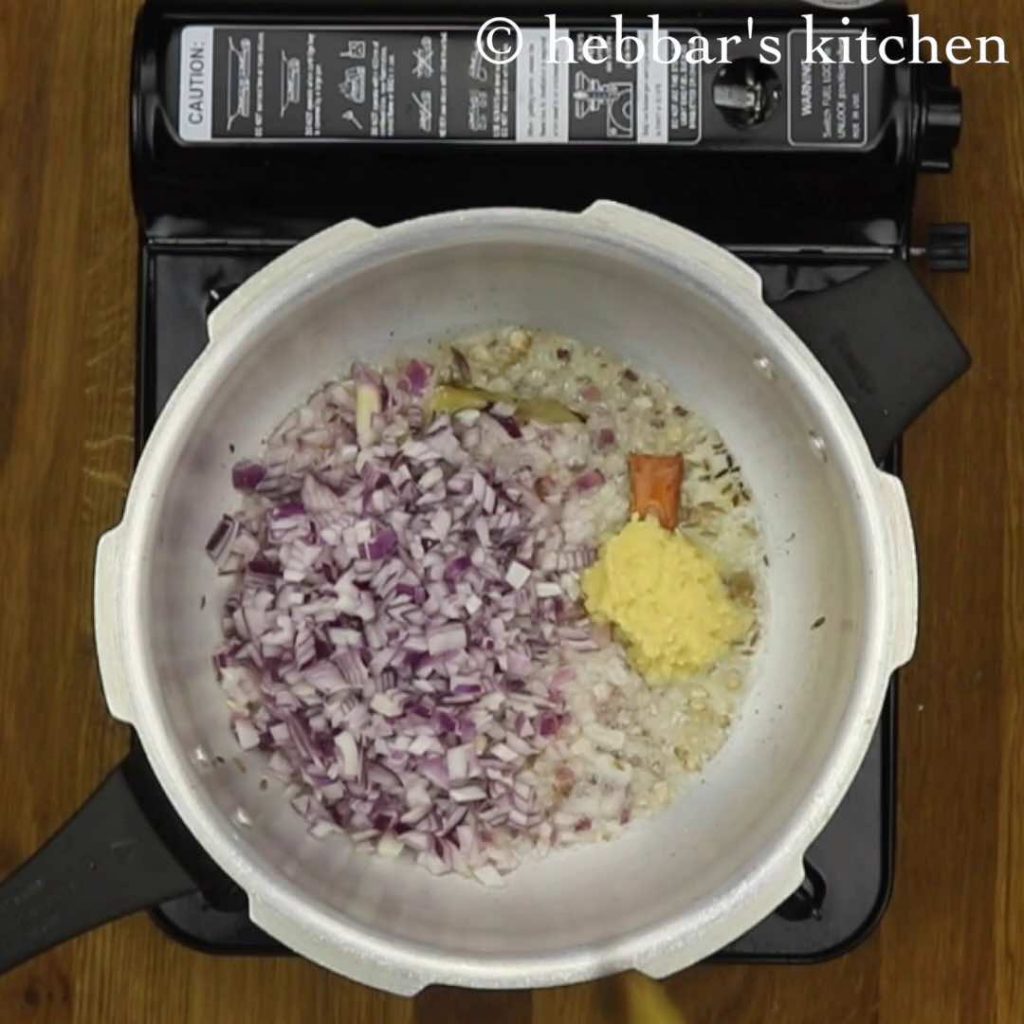
Dish: chole_bhature